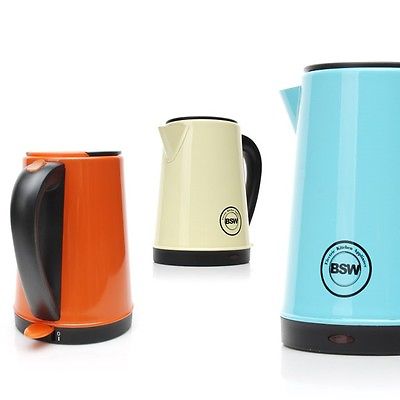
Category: kettle